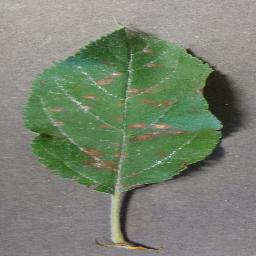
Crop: apple
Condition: cedar_rust